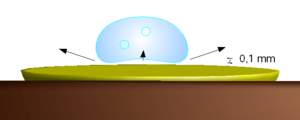
Leidenfrost-effekten
Kogende vanddråber på en skoldhed varmeplade.
Leidenfrost-effekten er et fysisk fænomen som opstår når en væske i nærkontakt med et varmelegeme skaber en isolerende masse, som forhindrer væsken i at fordampe. Varmelegemets temperatur skal være højere end Leidenfrostpunktet, som ligger betydligt over væskens kogepunkt.